Absecon, New Jersey

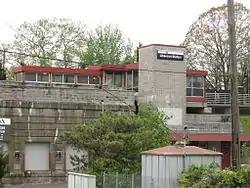
Absecon station, which is served by NJ Transit's Atlantic City Line

The city borders the Atlantic County municipalities of Atlantic City, Egg Harbor Township, Galloway Township and Pleasantville.